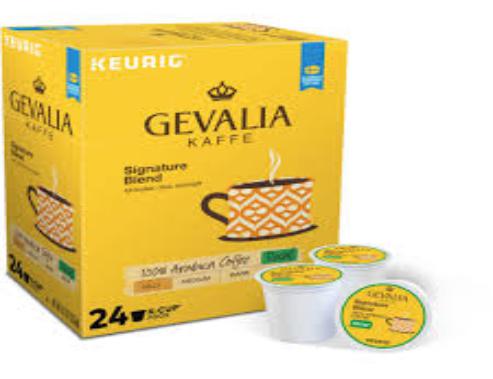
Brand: Gevalia
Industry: Food